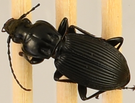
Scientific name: Pterostichus lachrymosus
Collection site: Mountain Lake Biological Station NEON (MLBS), plot MLBS_009